Sacramento, California

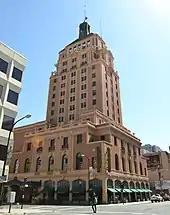
The Elks Tower was built in 1926 in an Italianate style.

The city's current charter was adopted by voters in 1920. As a charter city, Sacramento is exempt from many laws and regulations passed by the state legislature. The city has expanded continuously over the years. The 1964 merger of the City of North Sacramento with Sacramento substantially increased its population, and large annexations of the Natomas area eventually led to significant population growth throughout the 1970s, 1980s, and 1990s.